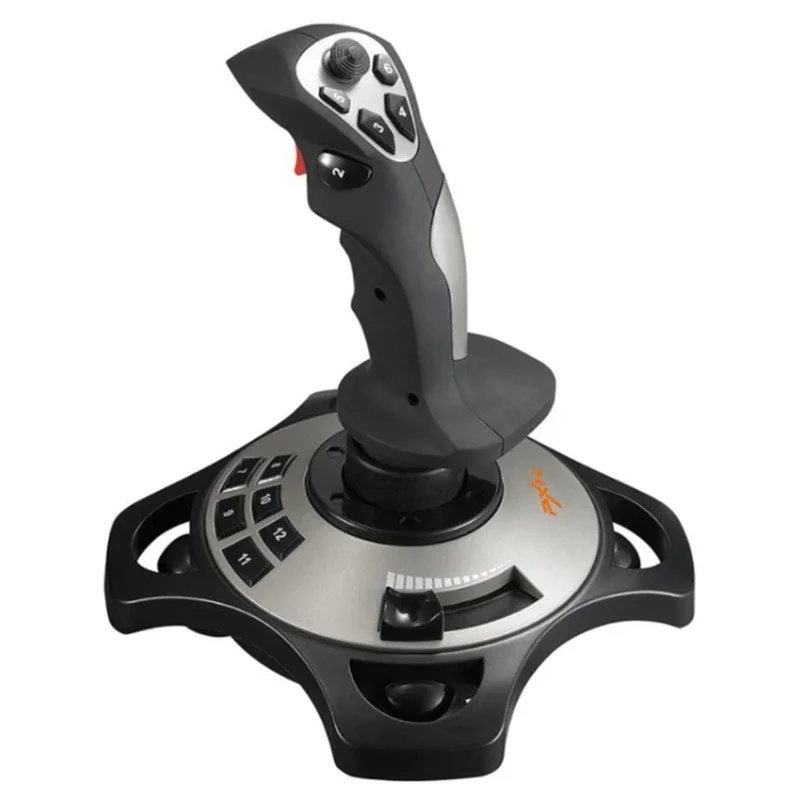
Joystick di volo con 12 pulsanti programmabili Vibrazione per PC Windows
Features: OOTDTY (Excluding other accessory demonstrations in the picture) brand new and high quality. Linear potentiometer, with software calibration and adjustment functions, achieve high-precision aiming and in the game. for Play mainstream flying games. The built-in vibration motor can produce different vibration effects according to the game scene. The eight-direction coolie hat realizes four directions up, down, left, and right, and a 45-degree angle operation. It is convenient to switch the angle of view in the game, and you can have a panoramic view of the battle. Specifications: Project Type: Game Joystick Model: PXN-2113 Material: ABS Power supply mode: USB Specification: for Dc 5V/2A Size: (app.) 185x185x225mm / 7.28x7.28x8.85inch Weight: 495G Quantity: 1 Pc Package Includes: 1 X Game Joystick 1 X USB Charging Cable 1 X Driver Disk 1 X User Manual Note: Transition: 1cm = 10mm = 0.39inch Due to manual measurement, please allow an error of 0-1cm. Please make sure you don’for t mind before bidding. Due to the differences between different monitors, the picture may not reflect the actual color of the item. Thank you!
Brand: Il mio negozio
Category: Electronics > Electronics Accessories > Computer Components > Input Devices > Game Controllers > Joystick Controllers